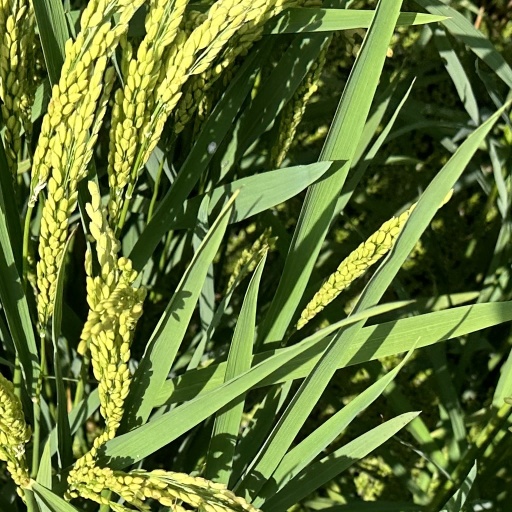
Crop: rice